Theodora Lacey

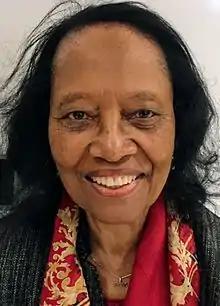
Theodora Smiley Lacey, speaking at an event at Two Sigma Investments in 2017

Theodora Smiley Lacey (born 1932) is an American civil rights activist and educator. She helped organize the Montgomery bus boycott, fought for voting rights and fair housing, and helped lead the effort to integrate schools in New Jersey.